James Hagerty

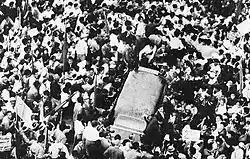
Hagerty's car is mobbed by protestors, June 10, 1960

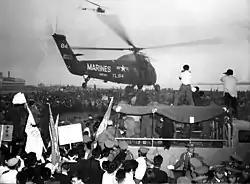
A US Marines helicopter comes to Hagerty's rescue, June 10, 1960

In 1960, Hagerty was at the center of a major diplomatic incident between the United States and Japan. On June 10, Hagerty arrived at Tokyo's Haneda Airport to make advance preparations for a planned visit to Japan by Eisenhower that was scheduled for later that month. Hagerty was picked up in a black car by US Ambassador to Japan Douglas MacArthur II (the nephew of the famous general), but as the car left the airport it was surrounded by 6,000 Japanese protesters protesting the revision of the U.S.-Japan Security Treaty as part of the broader 1960 Anpo protests. The protesters surrounded the car, rocking it back and forth for more than an hour while cracking its windows, smashing its tail lights, standing on its roof, and chanting anti-American slogans and singing protest songs. Ultimately, MacArthur and Hagerty had to be rescued by a US Marines military helicopter, creating indelible imagery of the so-called that was transmitted by newswires around the world. The Hagerty Incident shocked much of the Japanese public, insofar as it was seen as a grave discourtesy to a foreign guest, and contributed to the cancellation of Eisenhower's visit, for fear that his safety could not be guaranteed, as well as the forced resignation of Japanese prime minister Nobusuke Kishi shortly thereafter.